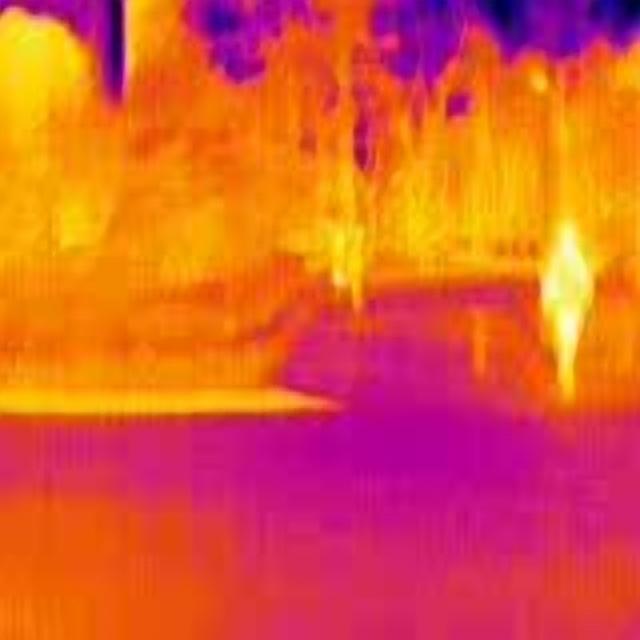
Detected objects:
label: person